Lithuanian Military Police

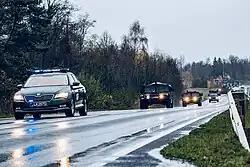

Military Police carries out its functions in accordance with administrative division of the Republic of Lithuania: